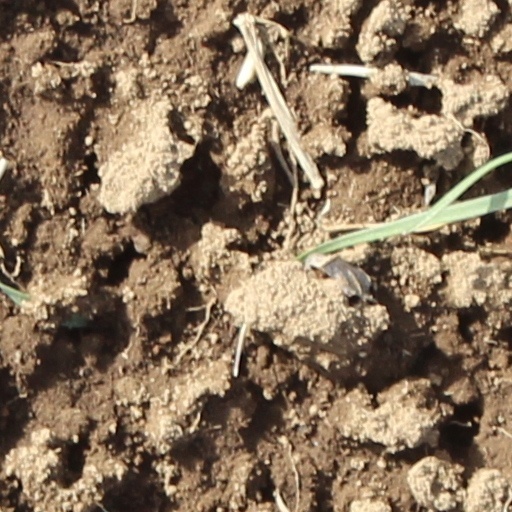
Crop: wheat